Symphony No. 3 (Nielsen)

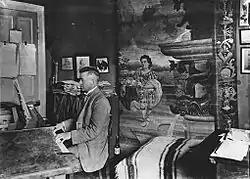
Nielsen's workroom on Vodroffsvej where he completed the Sinfonia Espansiva in 1911

The Danish composer Carl Nielsen wrote his Symphony No. 3 "Sinfonia Espansiva", Op. 27, FS 60, between 1910 and 1911. Around 35 minutes in length, it is unique in his symphonic output for having vocal parts, specifically wordless solos for soprano and baritone in the second movement.